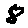
Label: 8